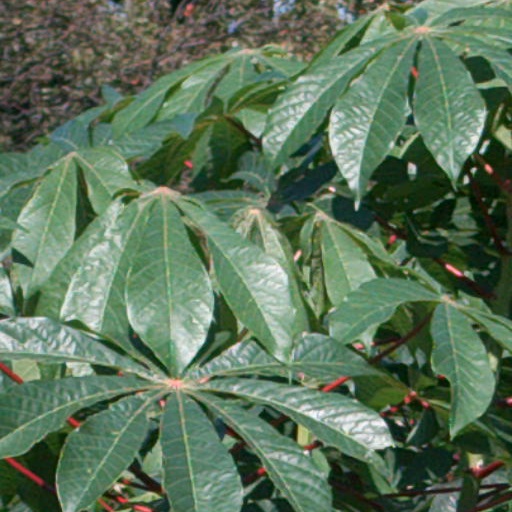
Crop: cassava